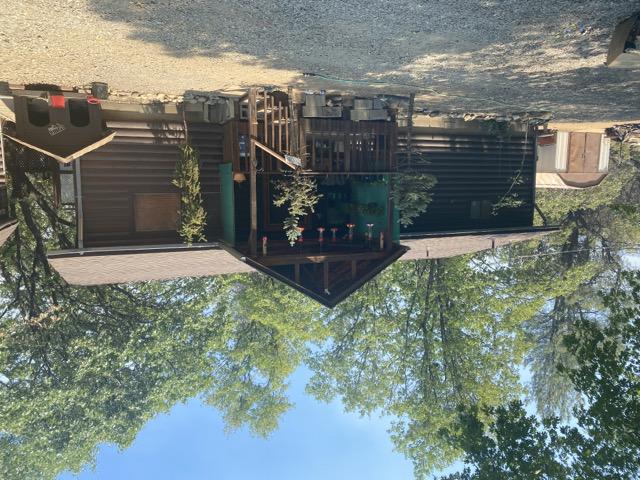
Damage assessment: no_damage